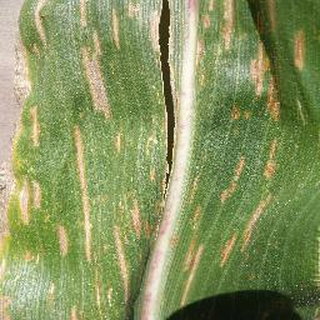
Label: corn_cercospora_leaf_spot